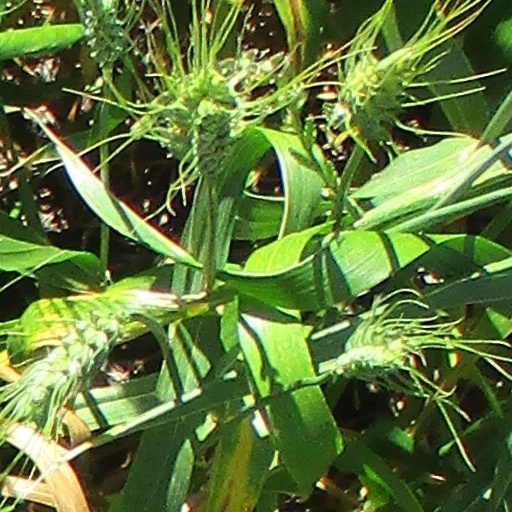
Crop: wheat